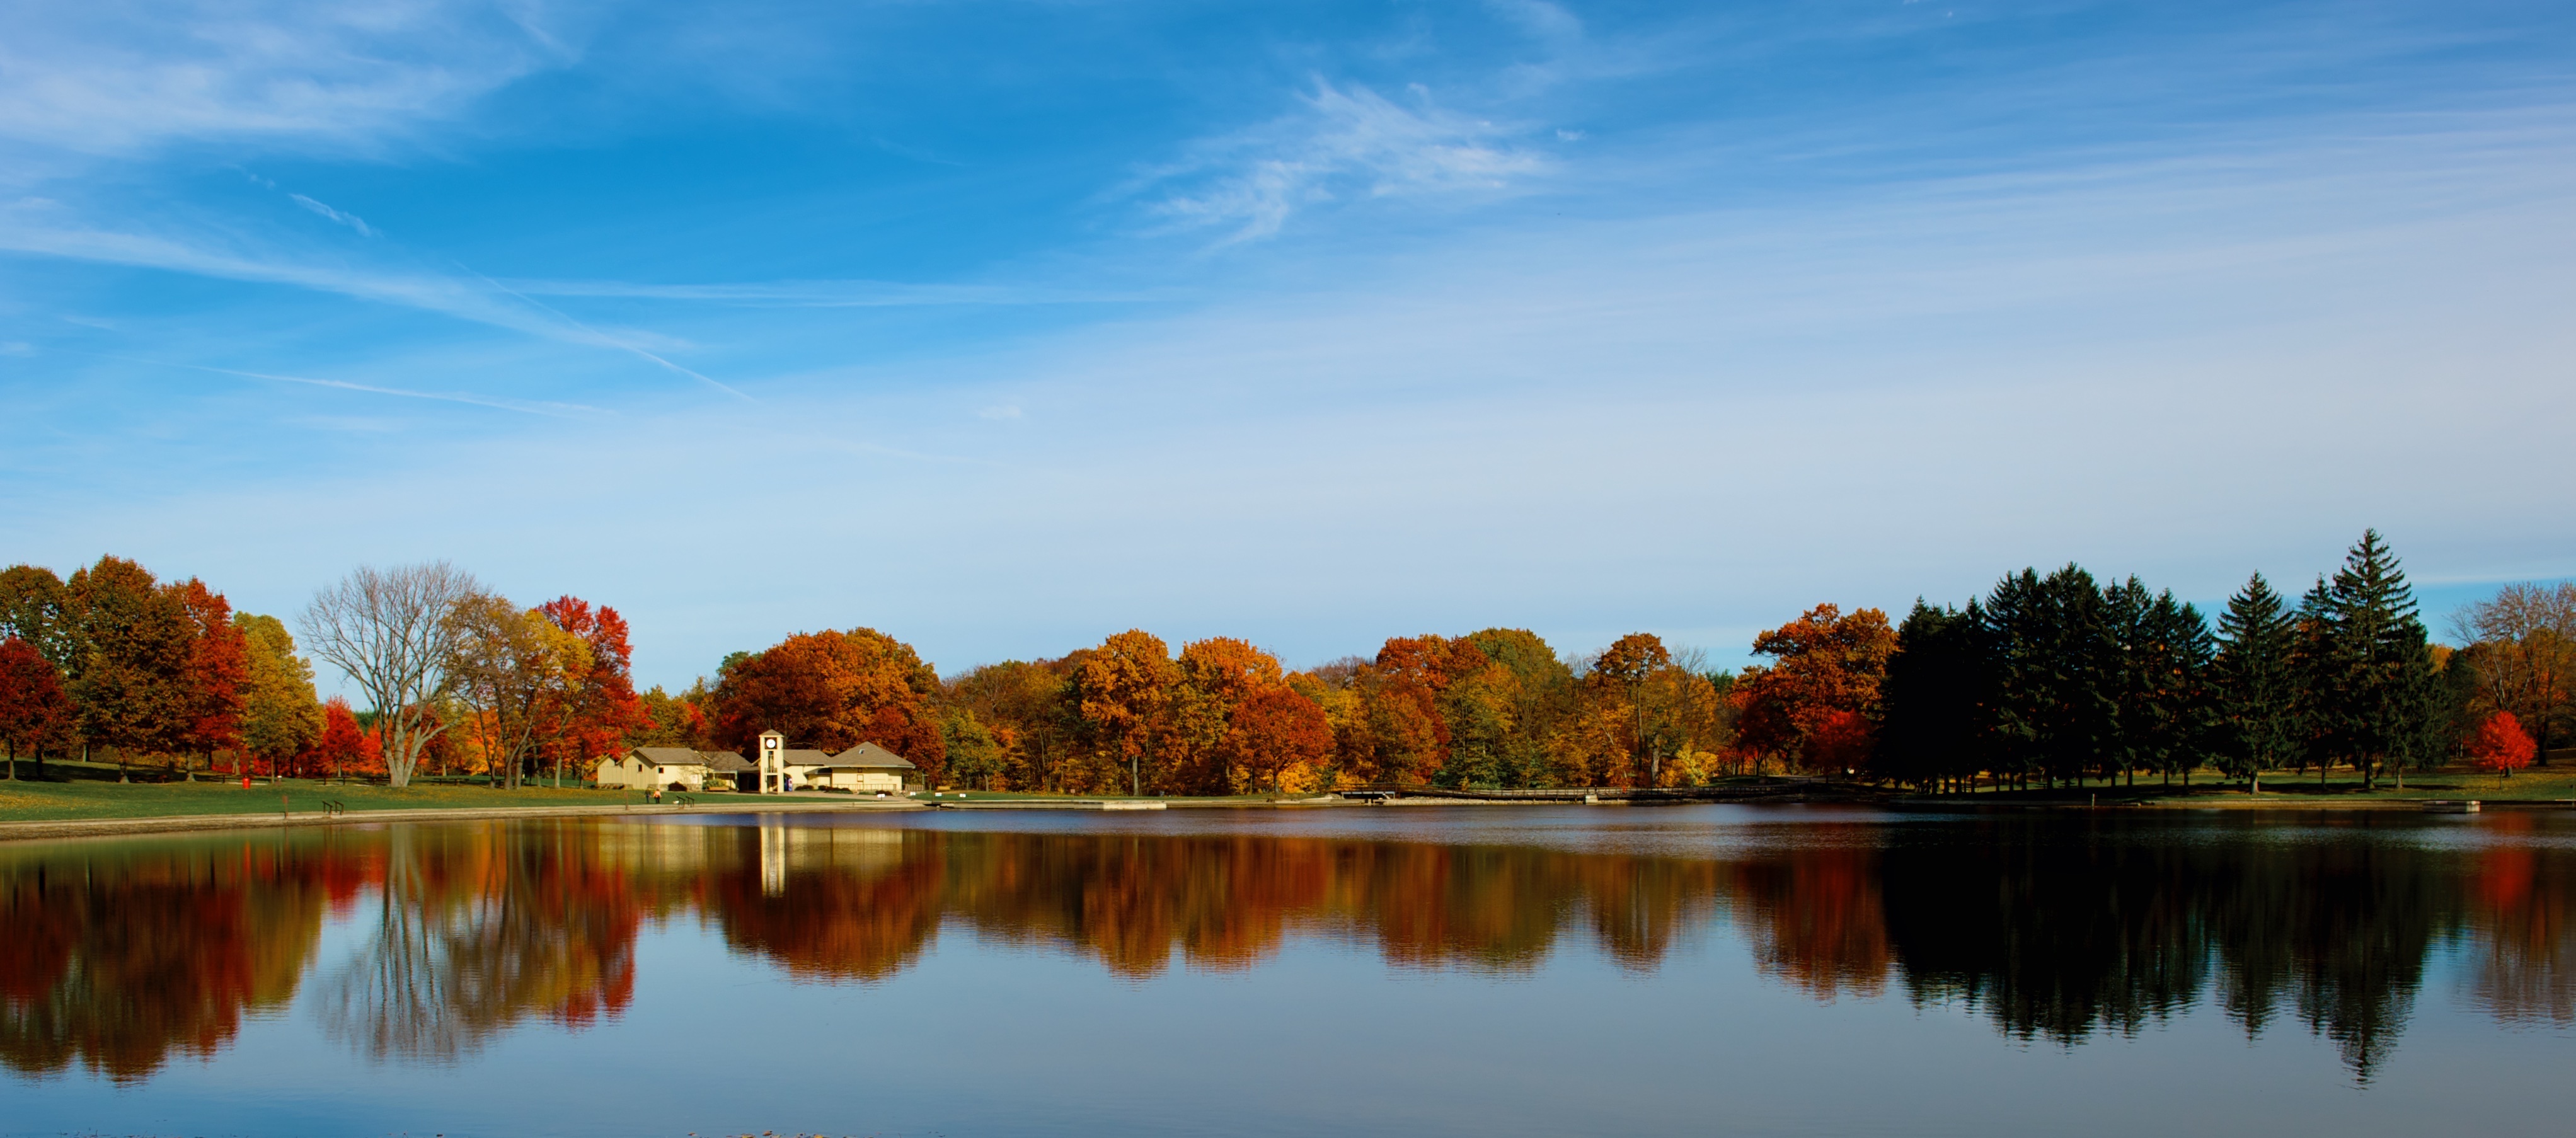
landscape, tree, water, nature, cloud, plant, sky, morning, leaf, lake, dawn, river, dusk, pond, evening, reflection, autumn, season, woody plant